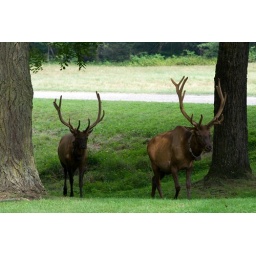
Elk ho! We were amazed to find 3 huge male elk cross our path in Cataloochee